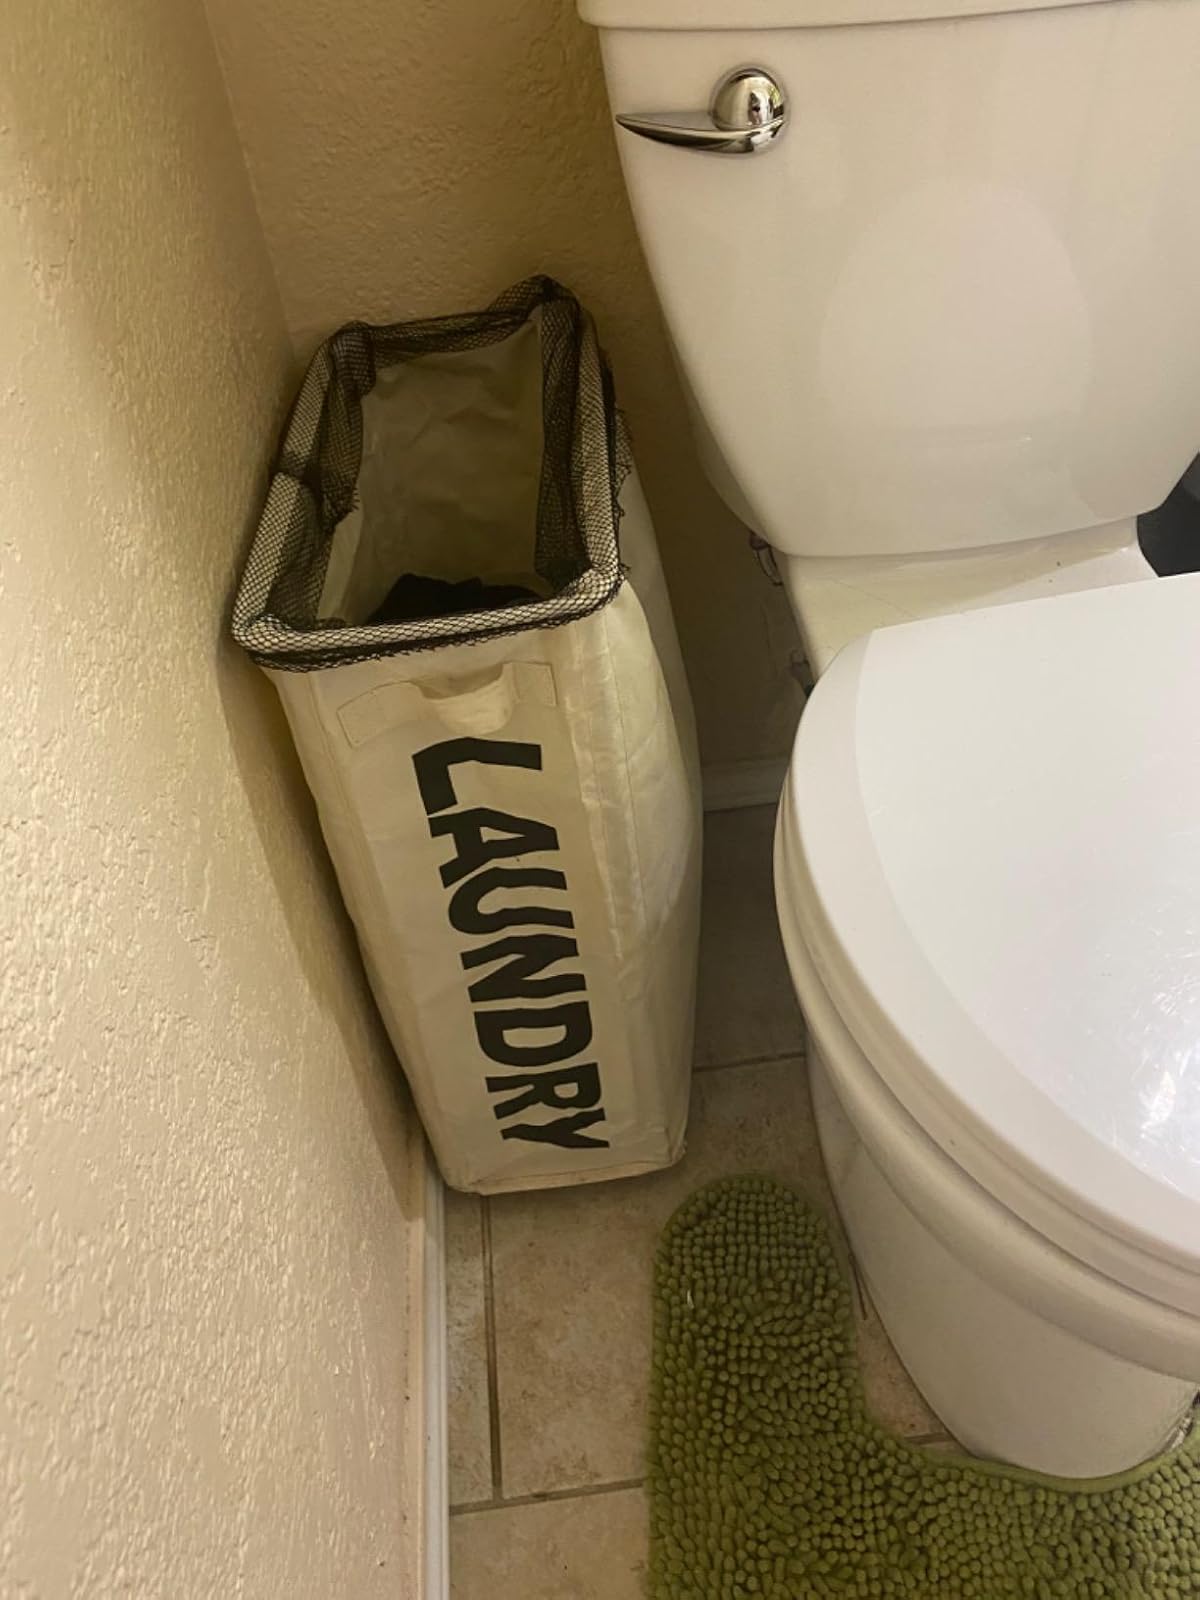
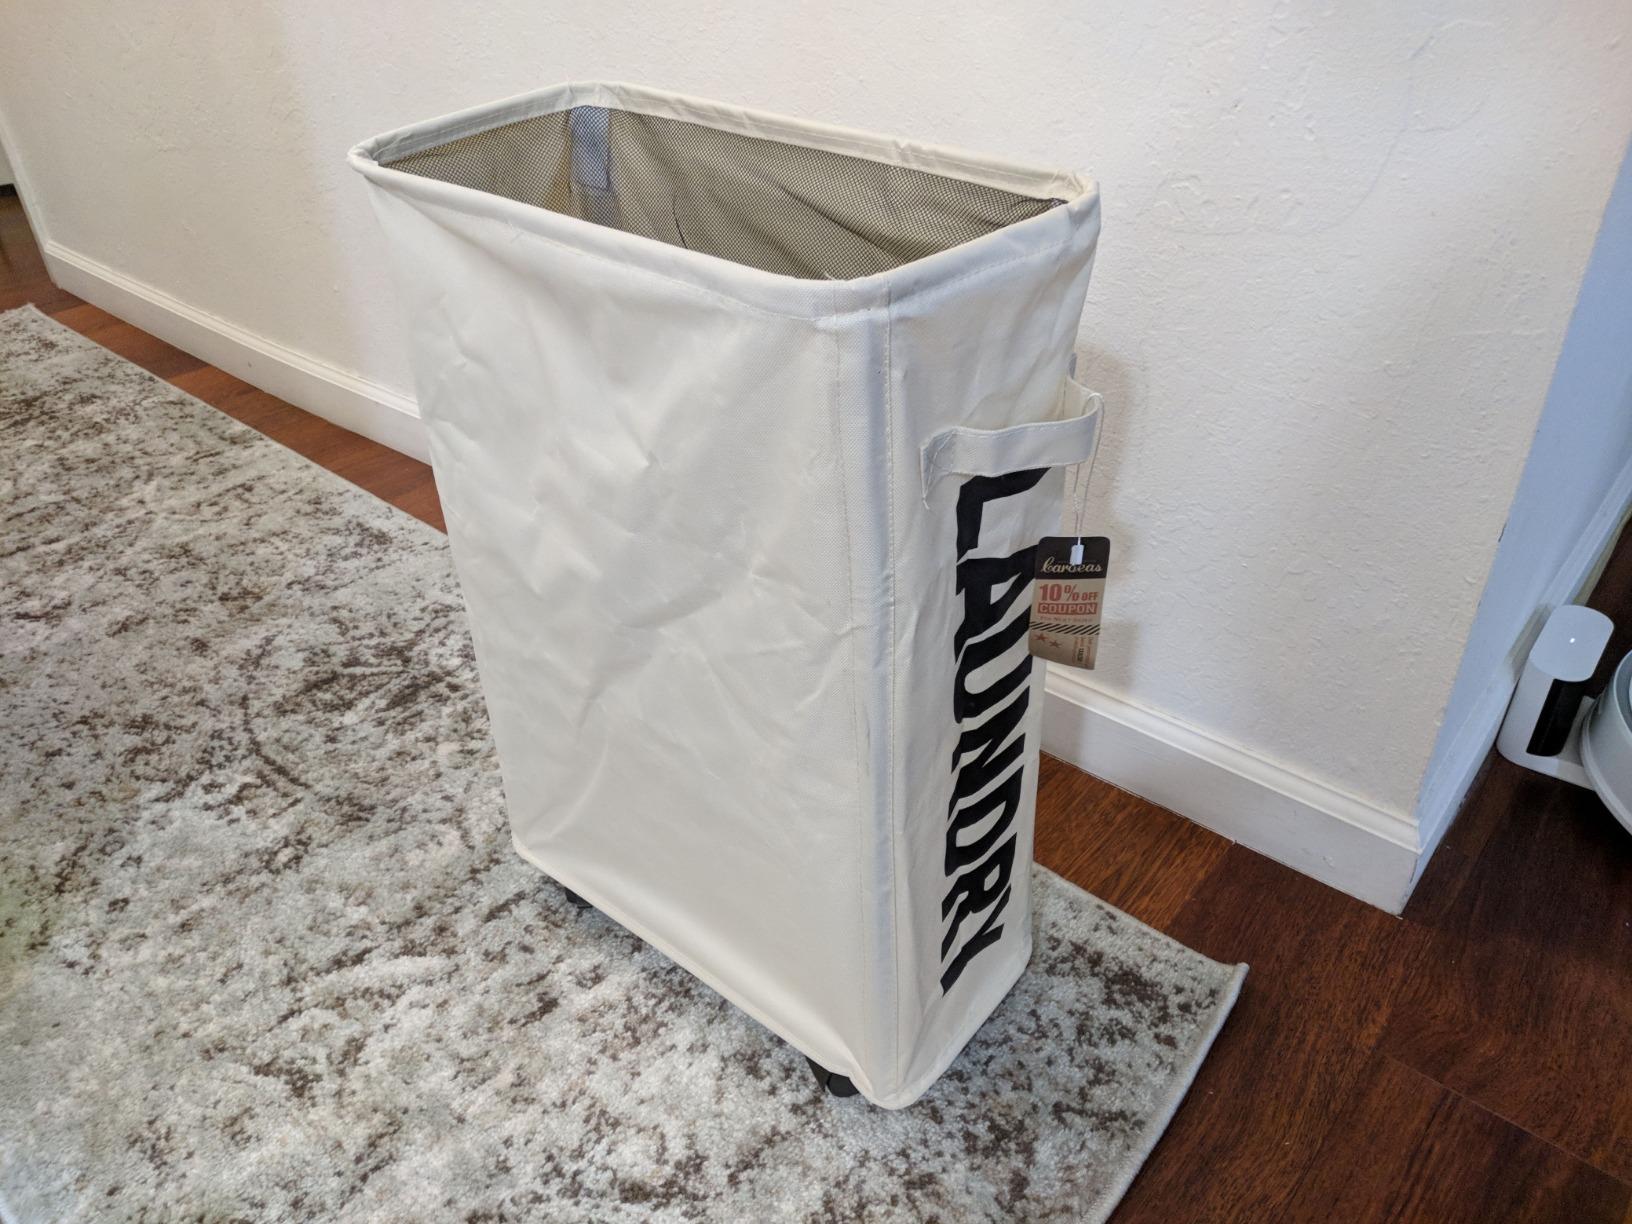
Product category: items_hamper
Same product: yes